Sheetal Agashe

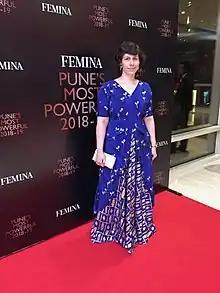

In 2005, Agashe joined Brihans Natural Products Limited, an Ayurvedic skincare products manufacturing company founded by her brother Mandar Agashe in 2000, as their chief executive officer. She had previously been appointed director at her father's investment firm in 1999. In January 2013, she was appointed as the managing director for Brihans Natural Products, becoming the first woman in her family to head a business under their group of companies.